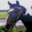
Label: horse